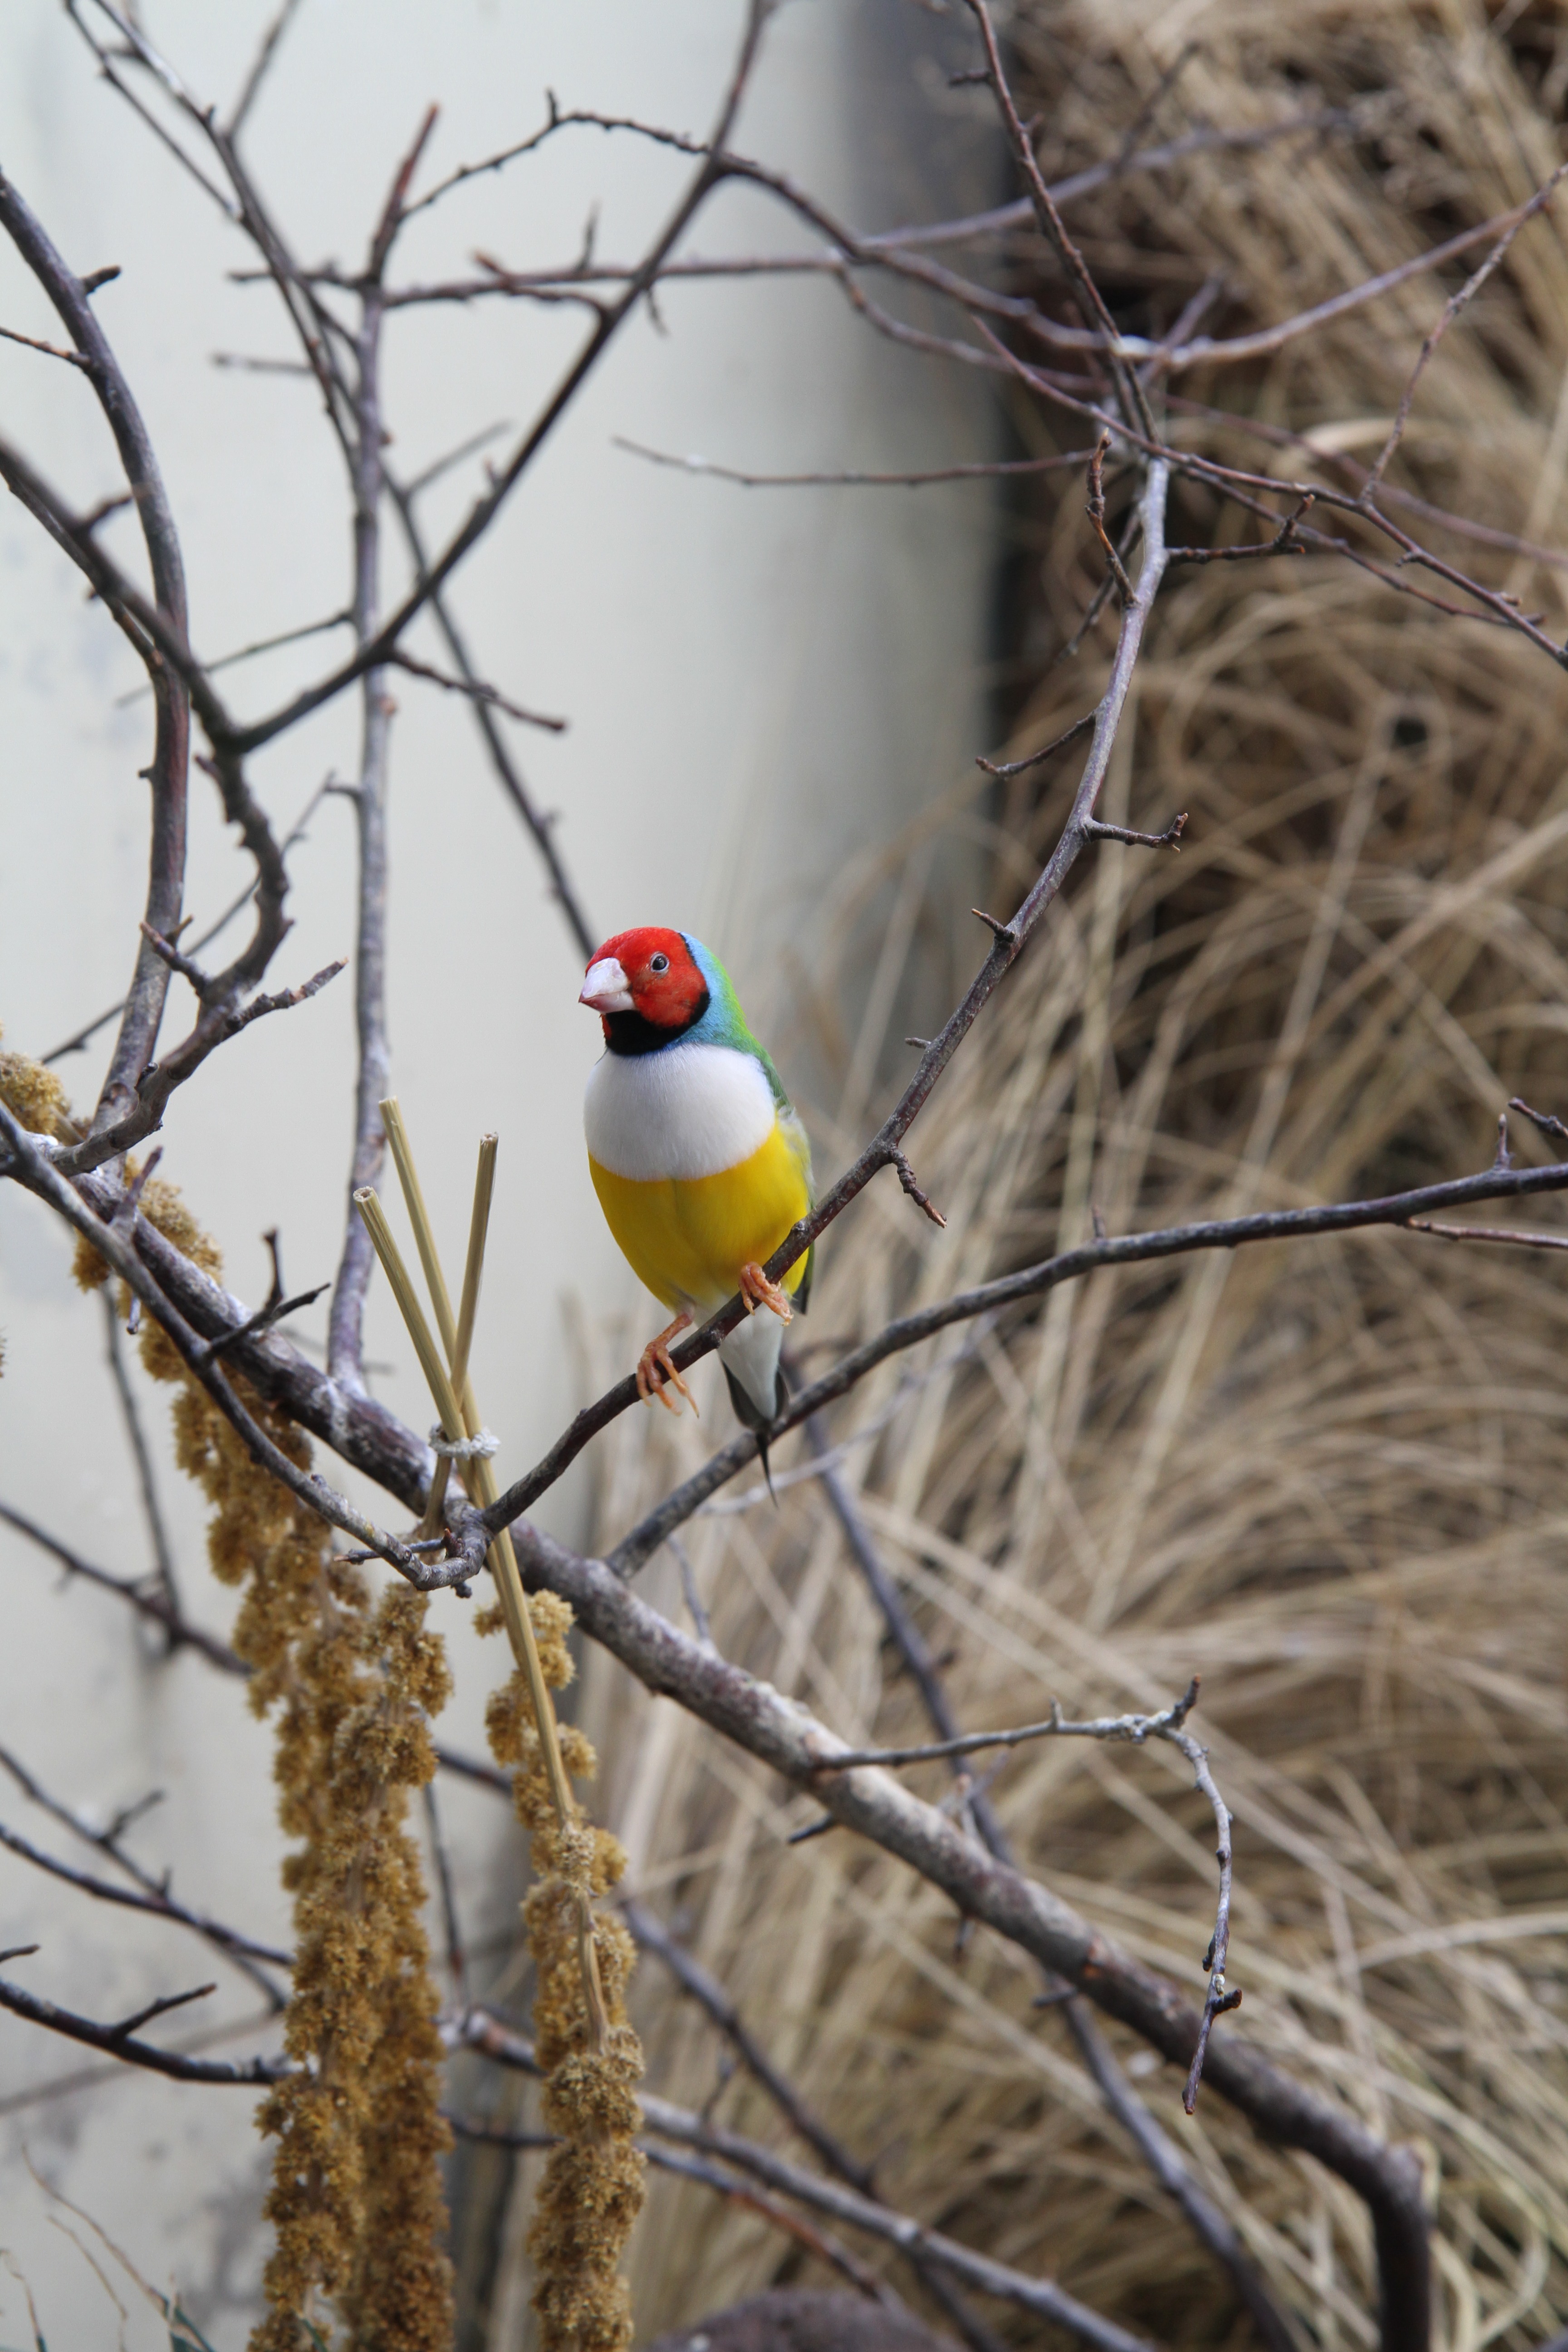
nature, branch, winter, bird, flower, animal, wildlife, spring, beak, colorful, fauna, twig, vertebrate, finch, canary, old world flycatcher, perching bird